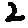
Label: 2